Yelena Isinbayeva

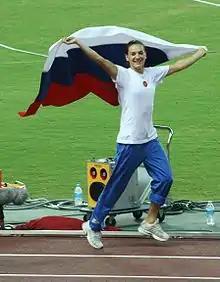
Isinbayeva celebrating her 2007 World Championships win.

She hoped to put her World Championships no-mark performance behind her by aiming for a world indoor record at the 2010 IAAF World Indoor Championships. The Russian cleared her opening height of 4.60 m at the championships in Doha, but she faltered at 4.75 m and she ended up in fourth place and outside of the medals for a second consecutive time. Following another disappointment at a major championships, she decided to take time out from the sport to recuperate, saying: "A break from competing is absolutely necessary for me. After more than eight years of very hard training and competing at the highest levels both indoors and outdoors each year I need to step back in order for my body to properly recover".